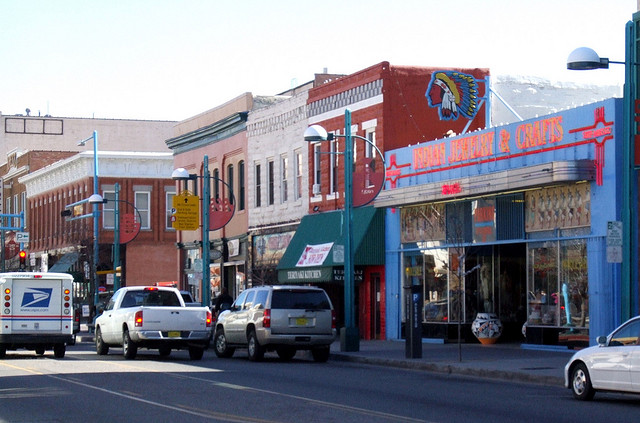
a mail truck and a truck driving on a street outside some shops